David Korten

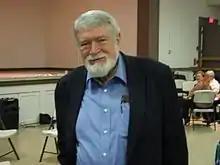
David Korten in 2010

Korten's 2006 book "The Great Turning: From Empire to Earth Community" argues that the development of empires about 5,000 years ago initiated unequal distribution of power and social benefits to the small portion of the population that controlled them. He also argues that corporations are modern versions of empire, both being social organizations based on hierarchies, chauvinism, and domination through violence.